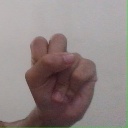
अक्षर: स